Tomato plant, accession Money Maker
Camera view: tilt-top (135 deg); turntable rotation: 30 degrees
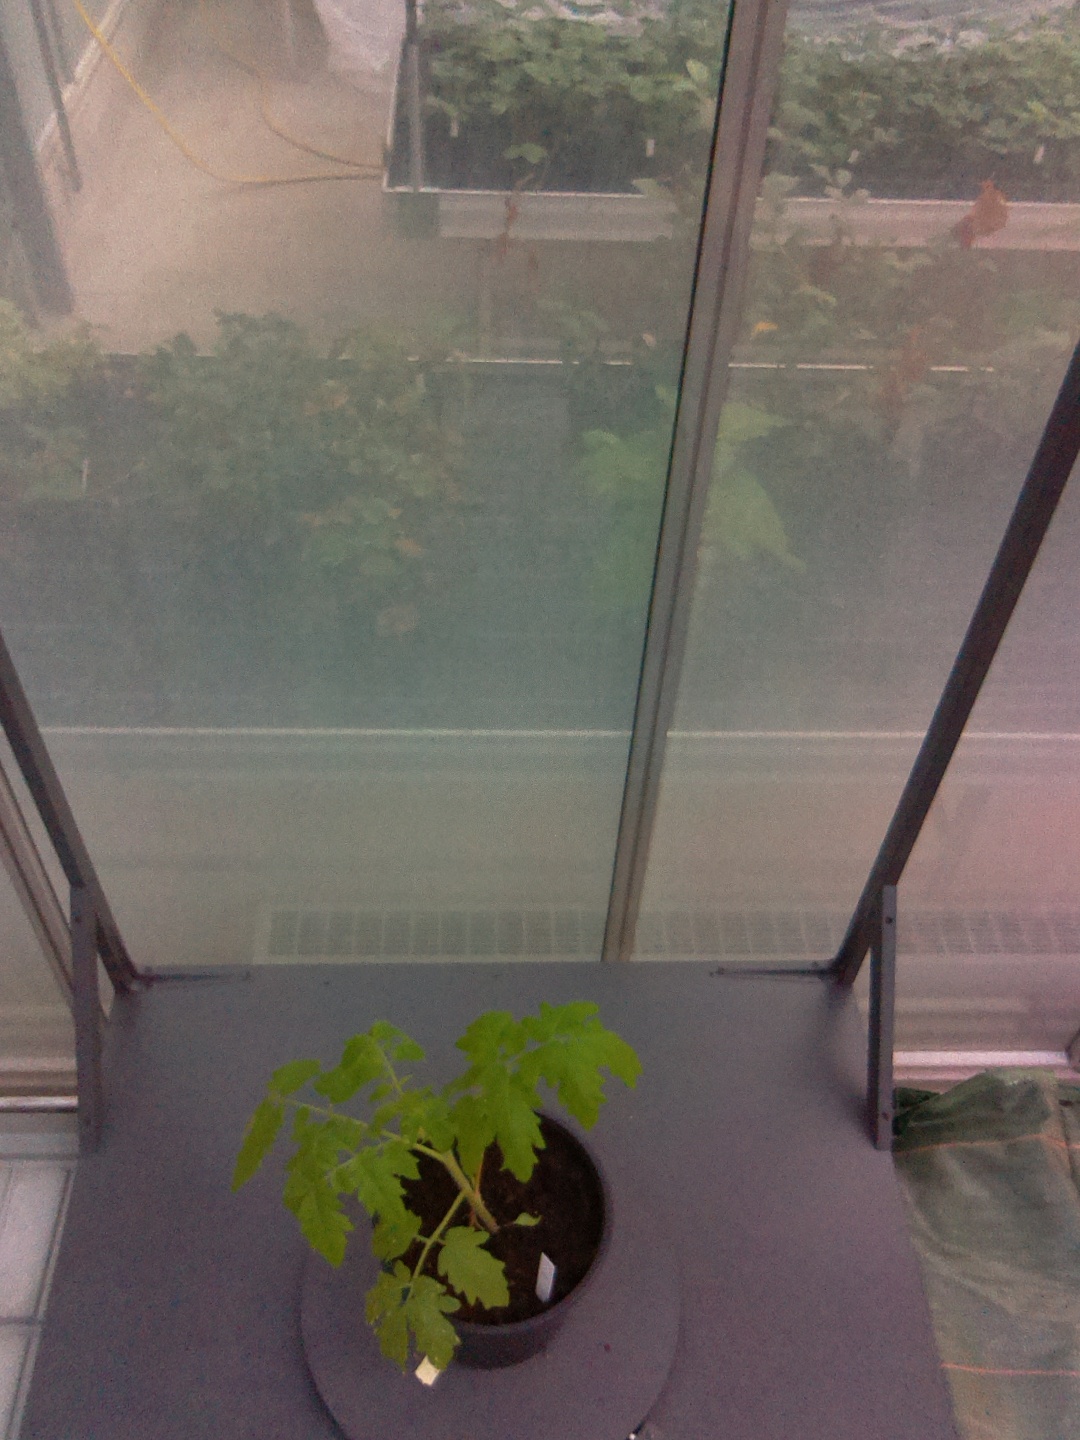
BBCH growth stage 13: 6 of true leaves visible